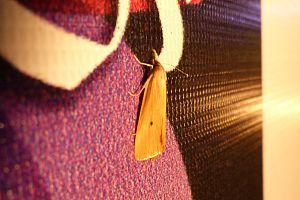
Scirpophaga incertulas, la Pyrale jaune à deux points ou Pyrale jaune du riz, est une espèce de lépidoptères de la famille des Crambidae, décrite par Francis Walker en 1863. Répandue dans le Sud et l'Est de l'Asie, elle est considérée comme un ravageur des cultures de riz.